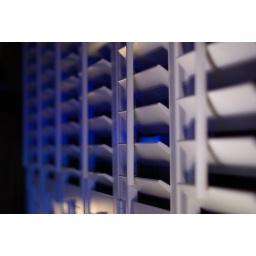
That little blue light is the TV reflection in the window.